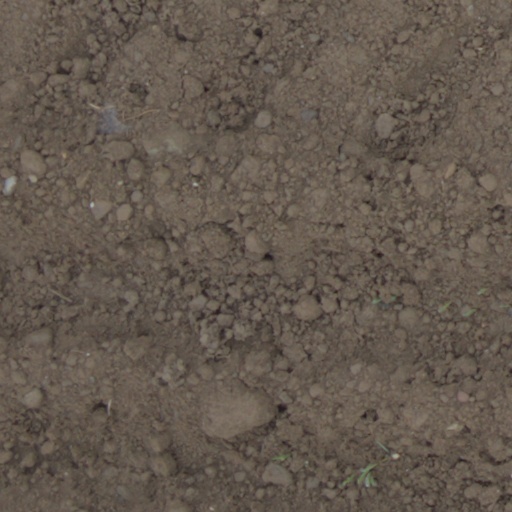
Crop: wheat